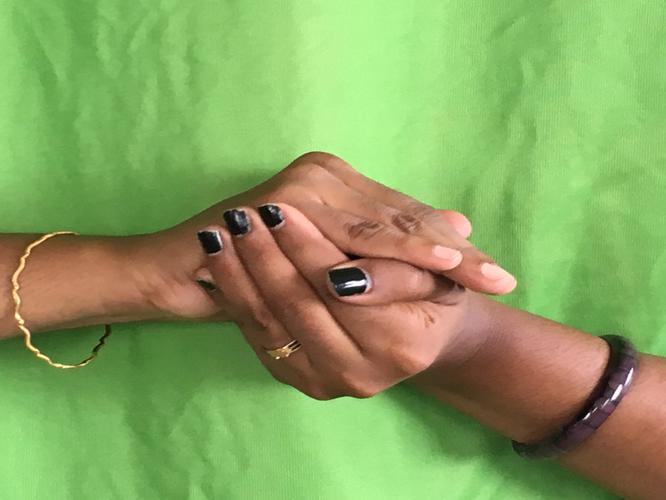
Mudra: Samputa
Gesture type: double_hand